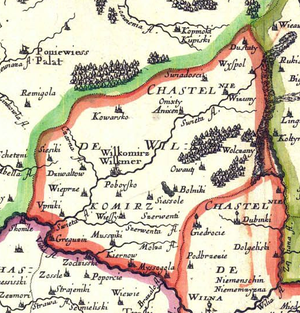
Užpaliai est un village de l'Apskritis d'Utena en Lituanie. En 2001, la population est de 877 habitants.
Svėdasai est un village de l'Apskritis d'Utena en Lituanie. Le village de 884 habitants est situé sur les rives d'un lac du même nom.